Hiltpoltstein Castle

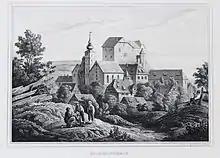
Hiltpoltstein (1843 steel engraving by Alex Marx)

The imperial "ministerialis" family of Hiltpoltstein-Rothenberg is first recorded in 1139 as "Odalricus quidam de Hilteboldestein" ("Ulrich of Hiltpoltstein") in a document from Bamberg's Michelsberg Abbey. In connexion with this name, the castle rock (the "Stein") (the "stone") is also confirmed as the seat of his office. In documents originating in the period between 1246 and 1276, a "ministerialis" called Hiltpold is named after the three associated lordly estates of Lauf (Wenzelschloss), the castle on the "Alter Rothenberg" hill and Hiltpoltstein. In 1251 he was called "Hilteboldus de Hilteboldestein"; in 1254, "Hiltepoldus de Rotenberge". The "lead name" ("Leitname"), "Hiltpold", was preserved throughout the Hohenstaufen period. After the execution of the last Hohenstaufen, Conradin, in 1268, the estate went to the Bavarian Duke Louis the Strict of the House of Wittelsbach. The family of the castellans of Hiltpoltstein-Rothenberg finally emerged at the end of the 13th century with the marriage of the last Hiltpold to Dietrich of Wildenstein. The old castle of Rothenberg, which had meanwhile become the seat of the Wildensteins, was intervisible with Hiltpoltstein Castle. It was abandoned in the first third of the 14th century in favour of the new fortification on the Rothenberg near Schnaittach.